STS-130

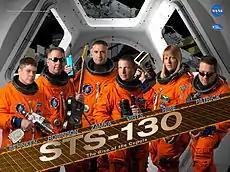
Mission poster

"Endeavour" launched successfully at 4:14:08 EST (9:14:08 UTC). When "Endeavour" lifted off, the space station was traveling about 212 miles over western Romania. Once in orbit the crew opened the payload bay doors, activated the radiators and deployed the K band antenna. Nick Patrick and Kay Hire then proceeded to activate, did a check out of the Shuttle Robotic Arm (SRMS) and then conducted a survey of the payload bay. The crew was also successful in down-linking imagery and video of the external tank to the ground.